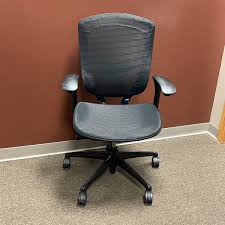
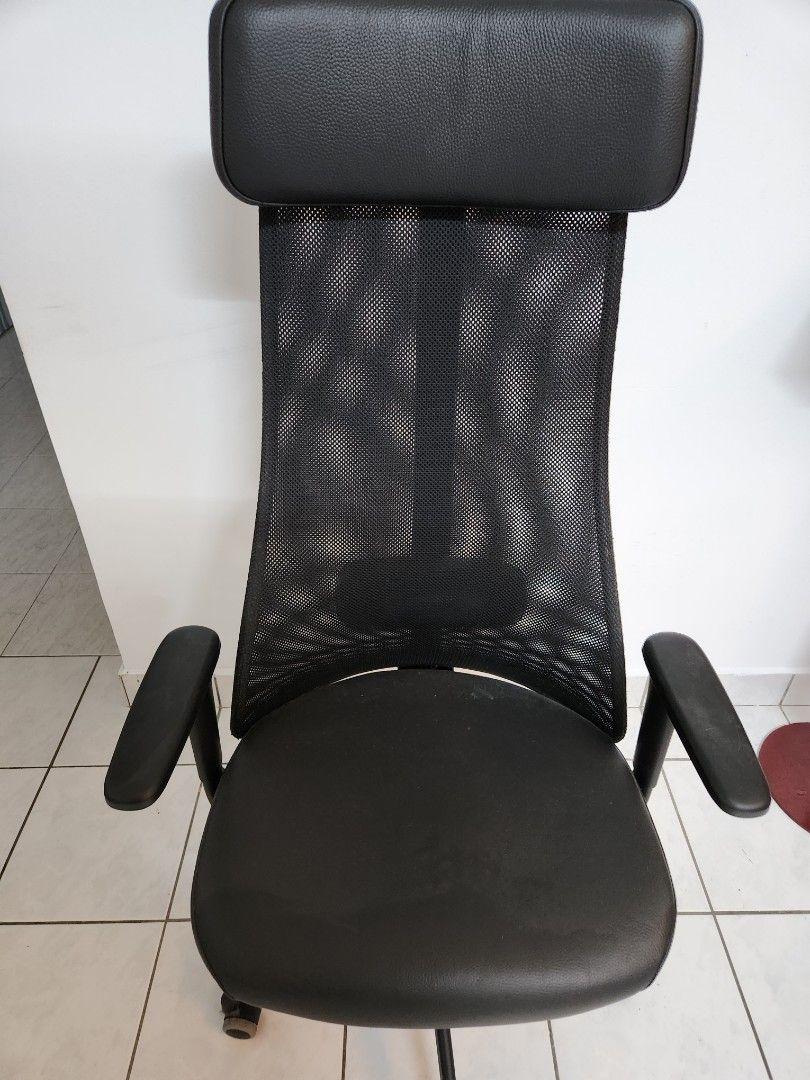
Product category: items_chair
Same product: no